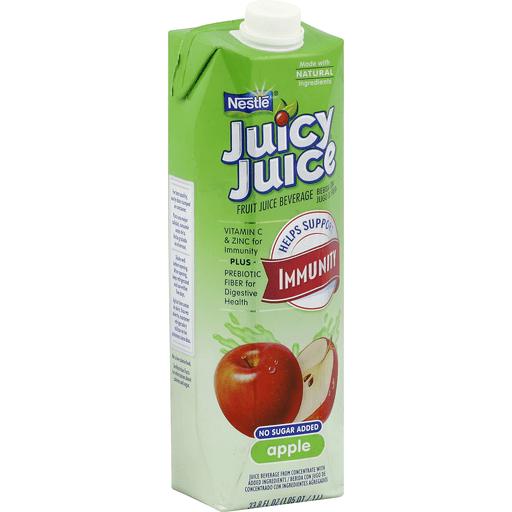
Waste category: cardboard